Samuel Tuke (reformer)

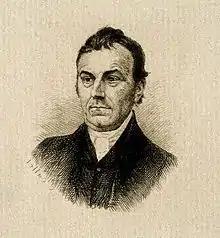
Samuel Tuke, etching by C. Callet (Wellcome Library, London)

Samuel Tuke (31 July 1784 – 14 October 1857) was a Quaker philanthropist and mental-health reformer. He was born in York, England.